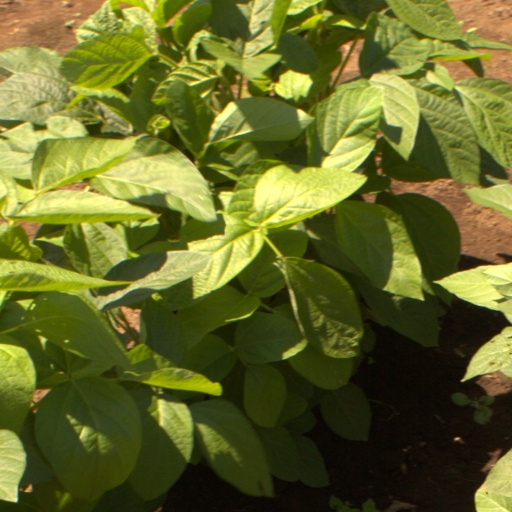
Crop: soybean